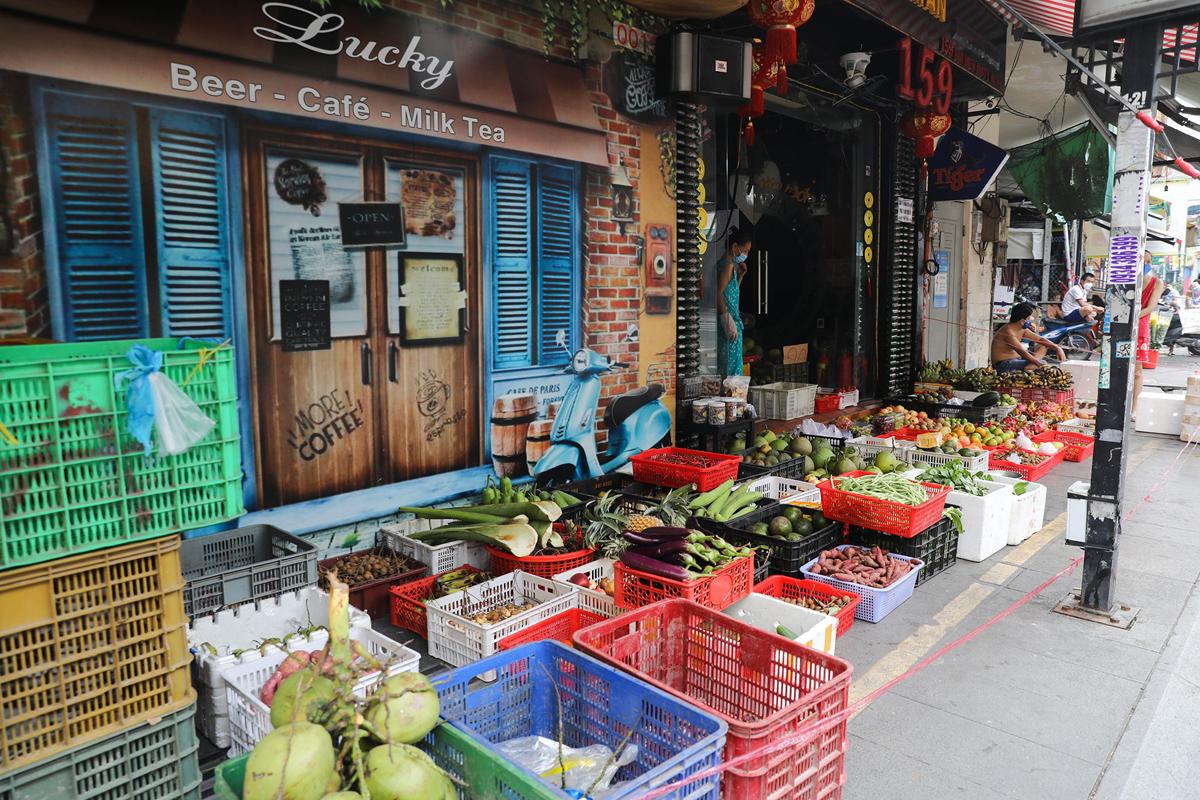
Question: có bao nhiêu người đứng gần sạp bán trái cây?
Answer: một người